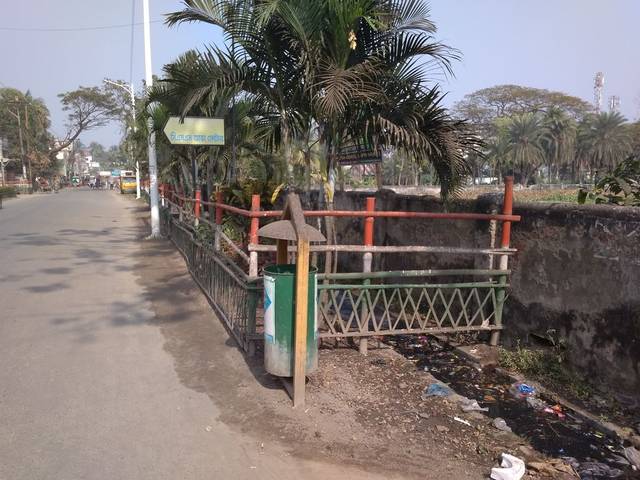
Region: Bangladesh
Coordinates: 22.806, 89.577